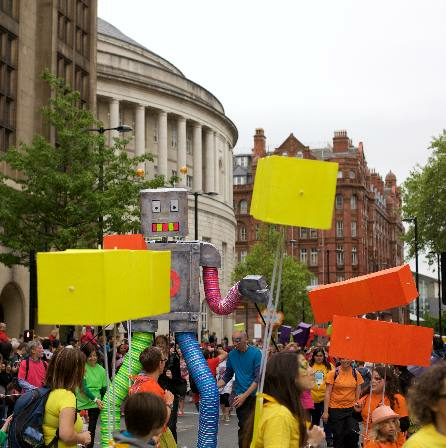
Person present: Yes